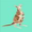
Label: kangaroo